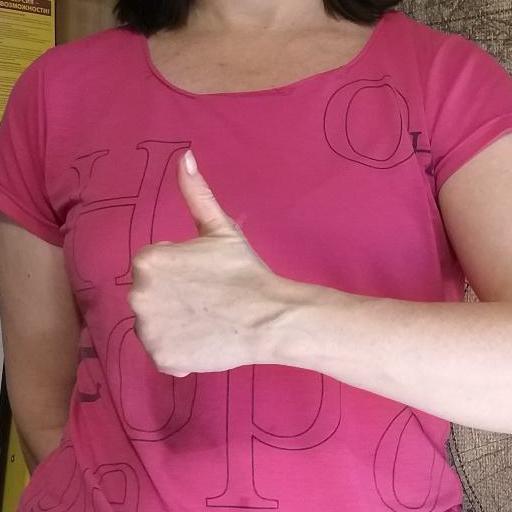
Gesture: like